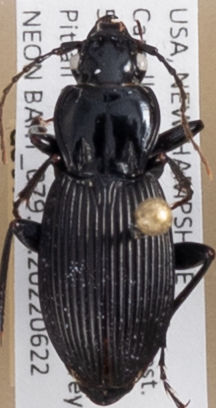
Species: Pterostichus lachrymosus
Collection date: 2022-06-22 04:00:00
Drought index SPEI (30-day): -1.058
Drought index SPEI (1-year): -0.362
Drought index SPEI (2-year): -1.13